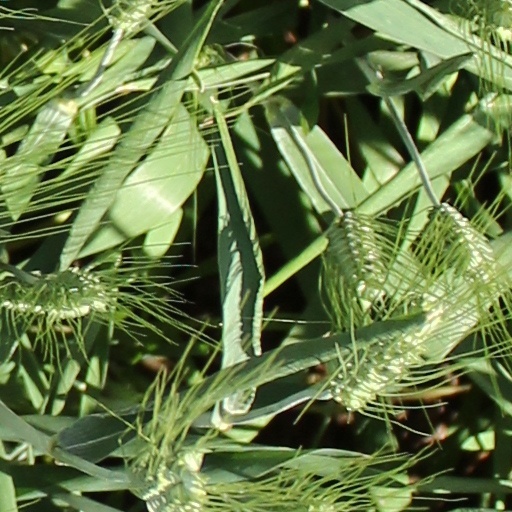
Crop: wheat